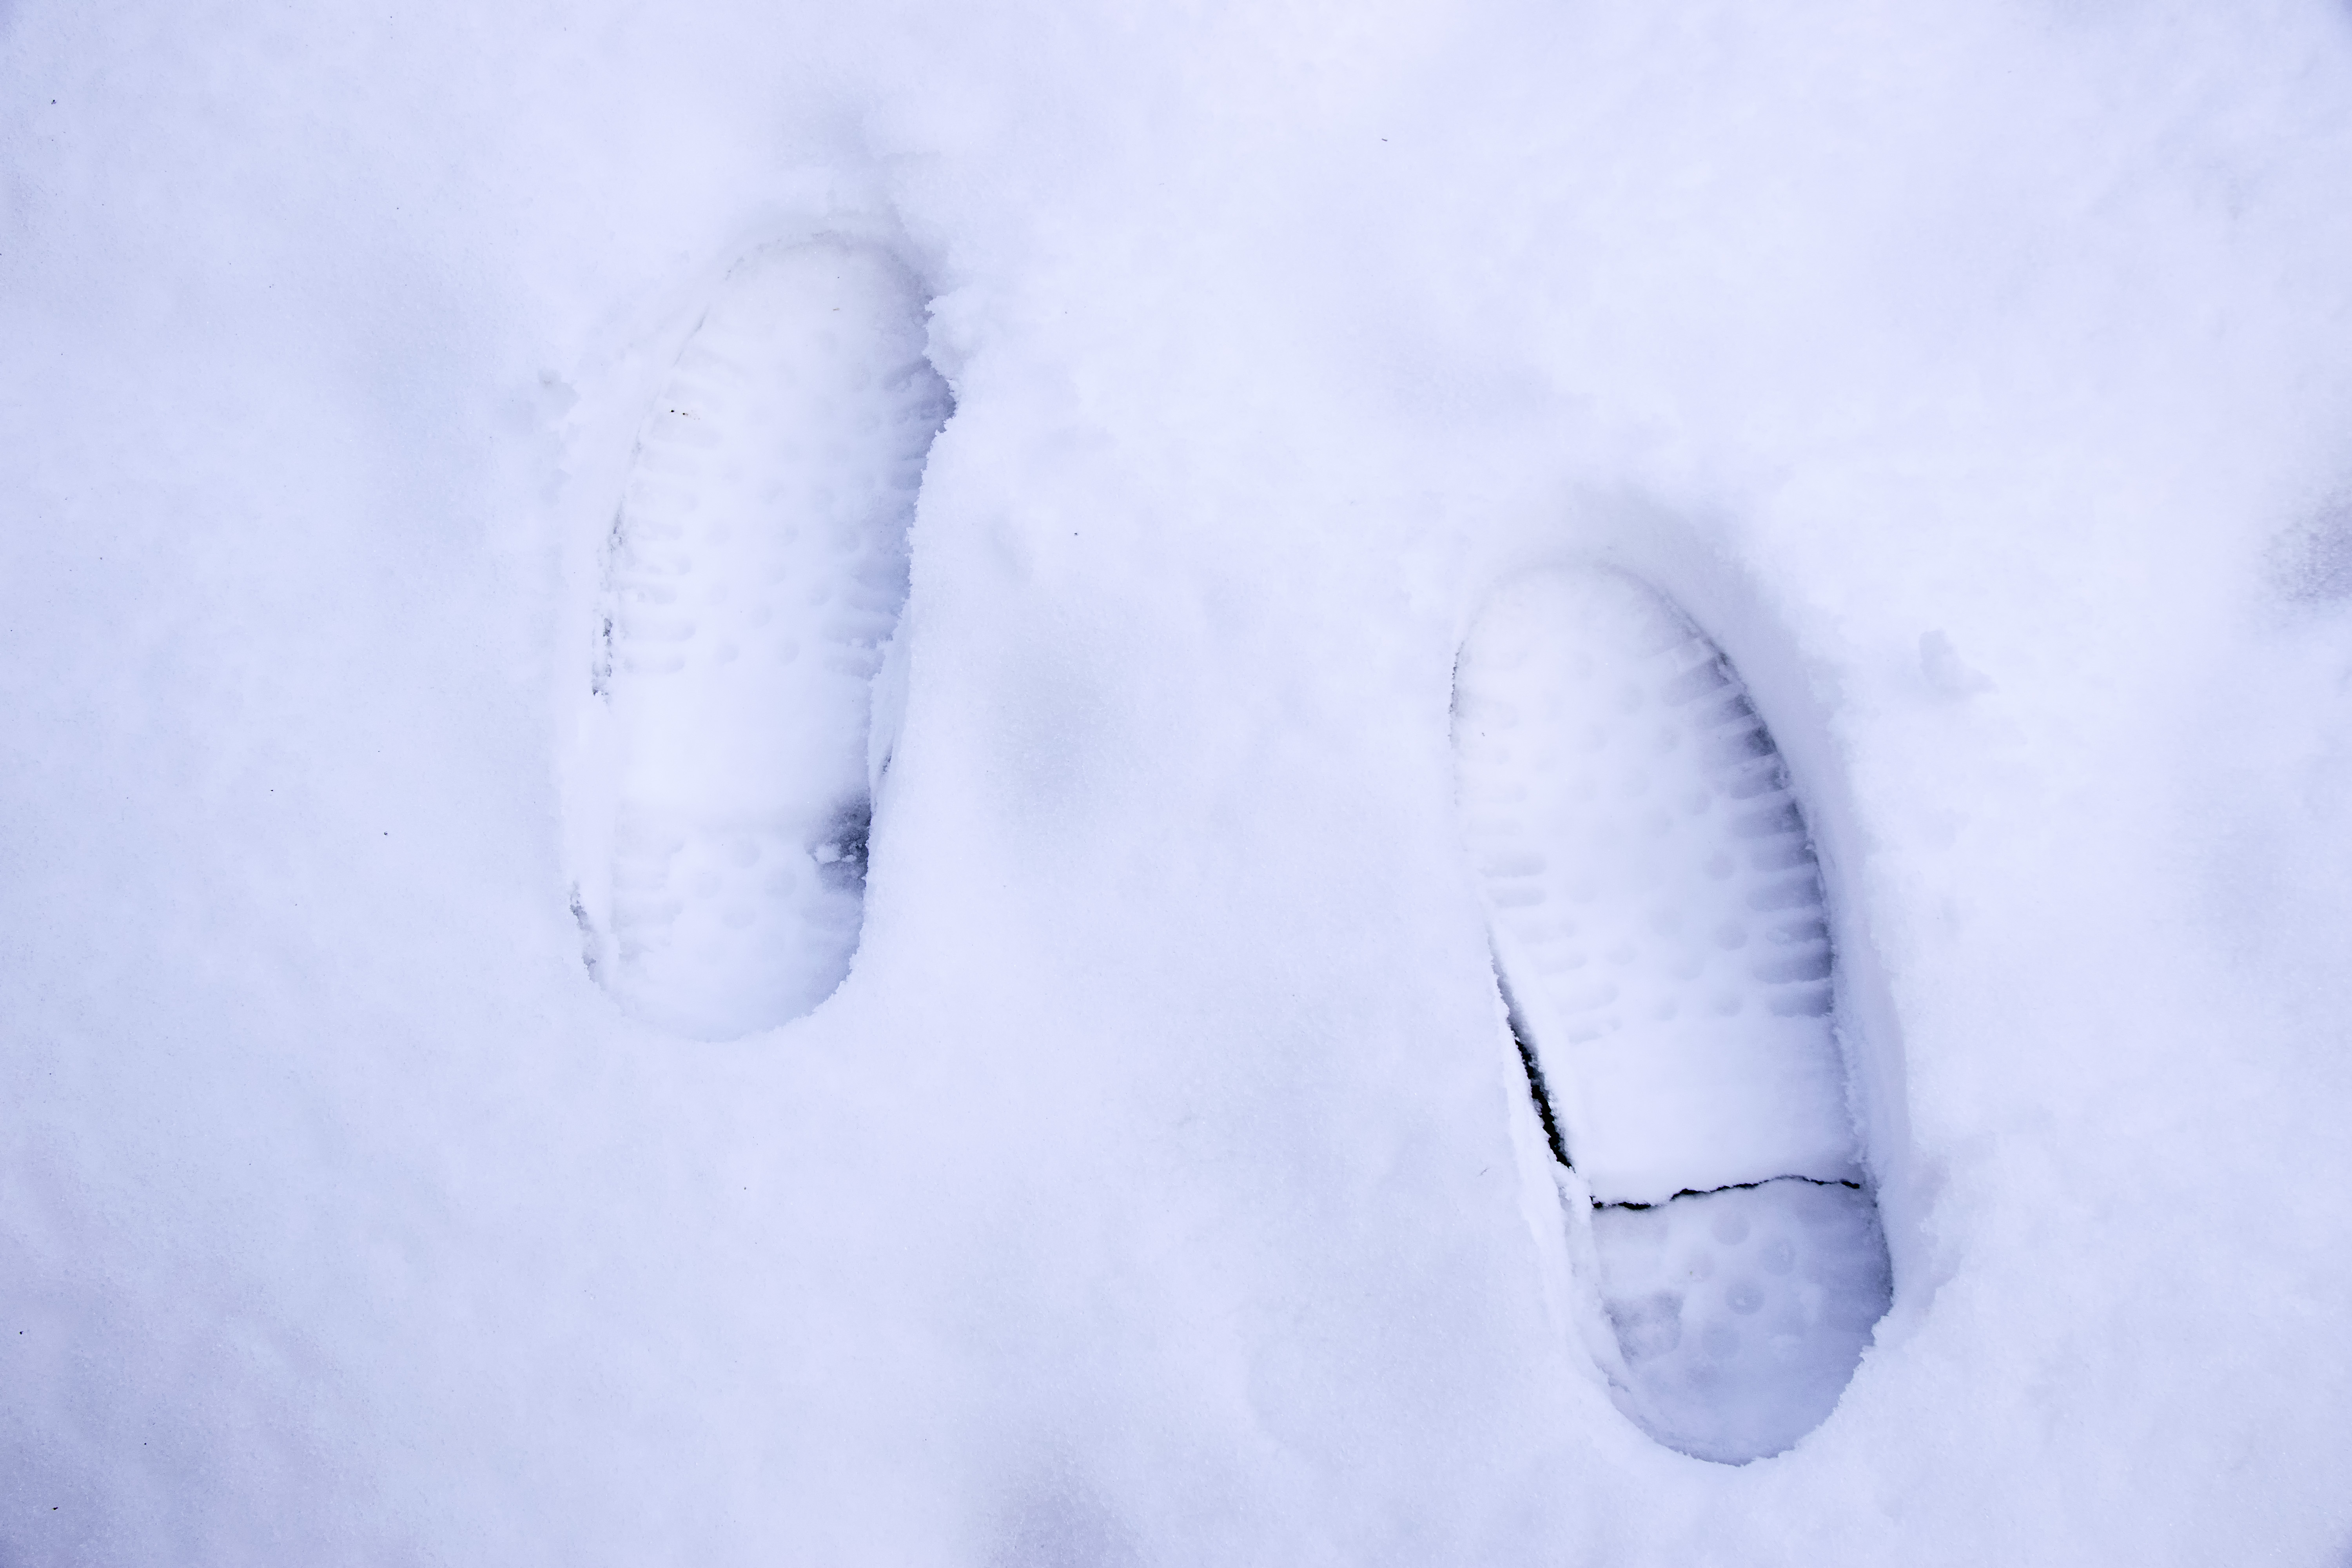
hand, nature, snow, winter, wing, white, wave, ice, finger, weather, blue, season, close up, canada, footwear, blizzard, quebec, sherbrooke, freezing, atmosphere of earth, surfing equipment and supplies, winter storm